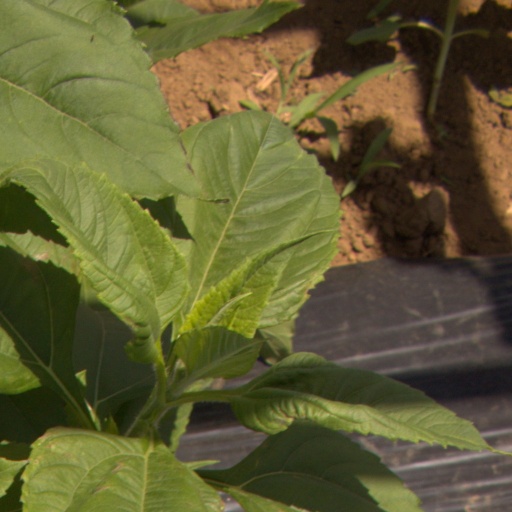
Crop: Jerusalem artichoke